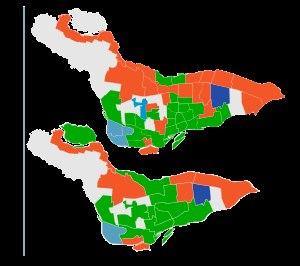
L'Administration Plante ou Administration Plante-Dorais dirige la Ville de Montréal depuis le 16 novembre 2017, date d'assermentation de la mairesse Valérie Plante à la suite de sa victoire et de celle de son parti, Projet Montréal, aux élections municipales de 2017 à Montréal.